Project Mohole

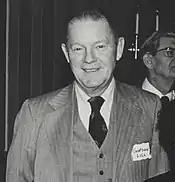
Dr. Gordon Lill, Deputy Director of the National Ocean Survey, and head of the American Miscellaneous Society, the founding group of the Deep Sea Drilling Project

The idea for the project was initially developed by the informal group of scientists known as the American Miscellaneous Society (AMSOC), including Hess, Munk, Gordon Lill, Roger Revelle, Harry Ladd, Joshua Tracey, William Rubey, Maurice Ewing, and Arthur Maxwell. Lill, who headed the Geophysics Branch of the Office of Naval Research, had formed this whimsically-named society to assist in processing a disparate variety of proposals (of a miscellaneous nature) for funds in the earth sciences. Hess had approached Lill with the Mohole idea, and they eventually decided that AMSOC should submit a proposal to the National Science Foundation to develop the project. The name of this organization was often viewed as a joke, however, and it would later prove troublesome to the project's success.